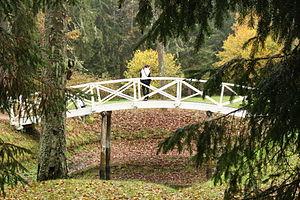
Le musée de Mikhaïlovskoïe, ou musée-réserve mémorial Pouchkine « Mikhaïlovskoïe » est un musée littéraire et une réserve naturelle d'État qui sont situés en Russie dans l'oblast de Pskov. Le musée se trouve autour du noyau de l'ancien domaine familial de l'écrivain Alexandre Pouchkine à Mikhaïlovskoïe.